Petruk

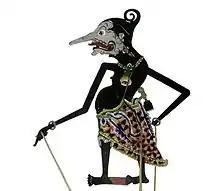
Petruk as a shadow puppet ("wayang kulit")

Petruk (Javanese script: ꦥꦺꦠꦿꦸꦏ꧀) is a character in traditional Javanese puppetry, or "wayang". He is one of the "Punokawan", four comedic figures common in the medium.